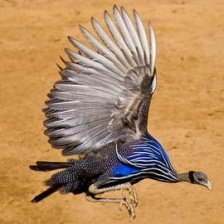
Species: VULTURINE GUINEAFOWL
Scientific name: ACRYLLIUM VULTURINUM